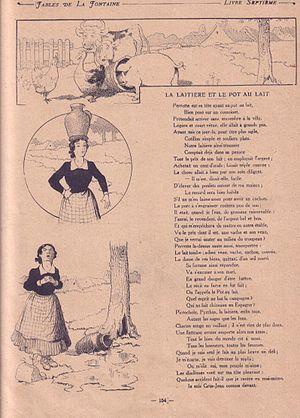
La Fontaine, La laitière et le pot au lait, illustration Benjamin Rabier, 1909. Scan d'un album de famille.
La Laitière et le pot au lait est la dixième fable du livre VII du second recueil des Fables de La Fontaine, édité pour la première fois en 1678.